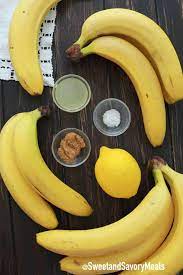
Label: Banana